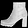
Label: Ankle boot